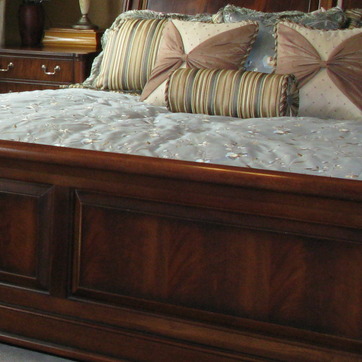
Material: wood